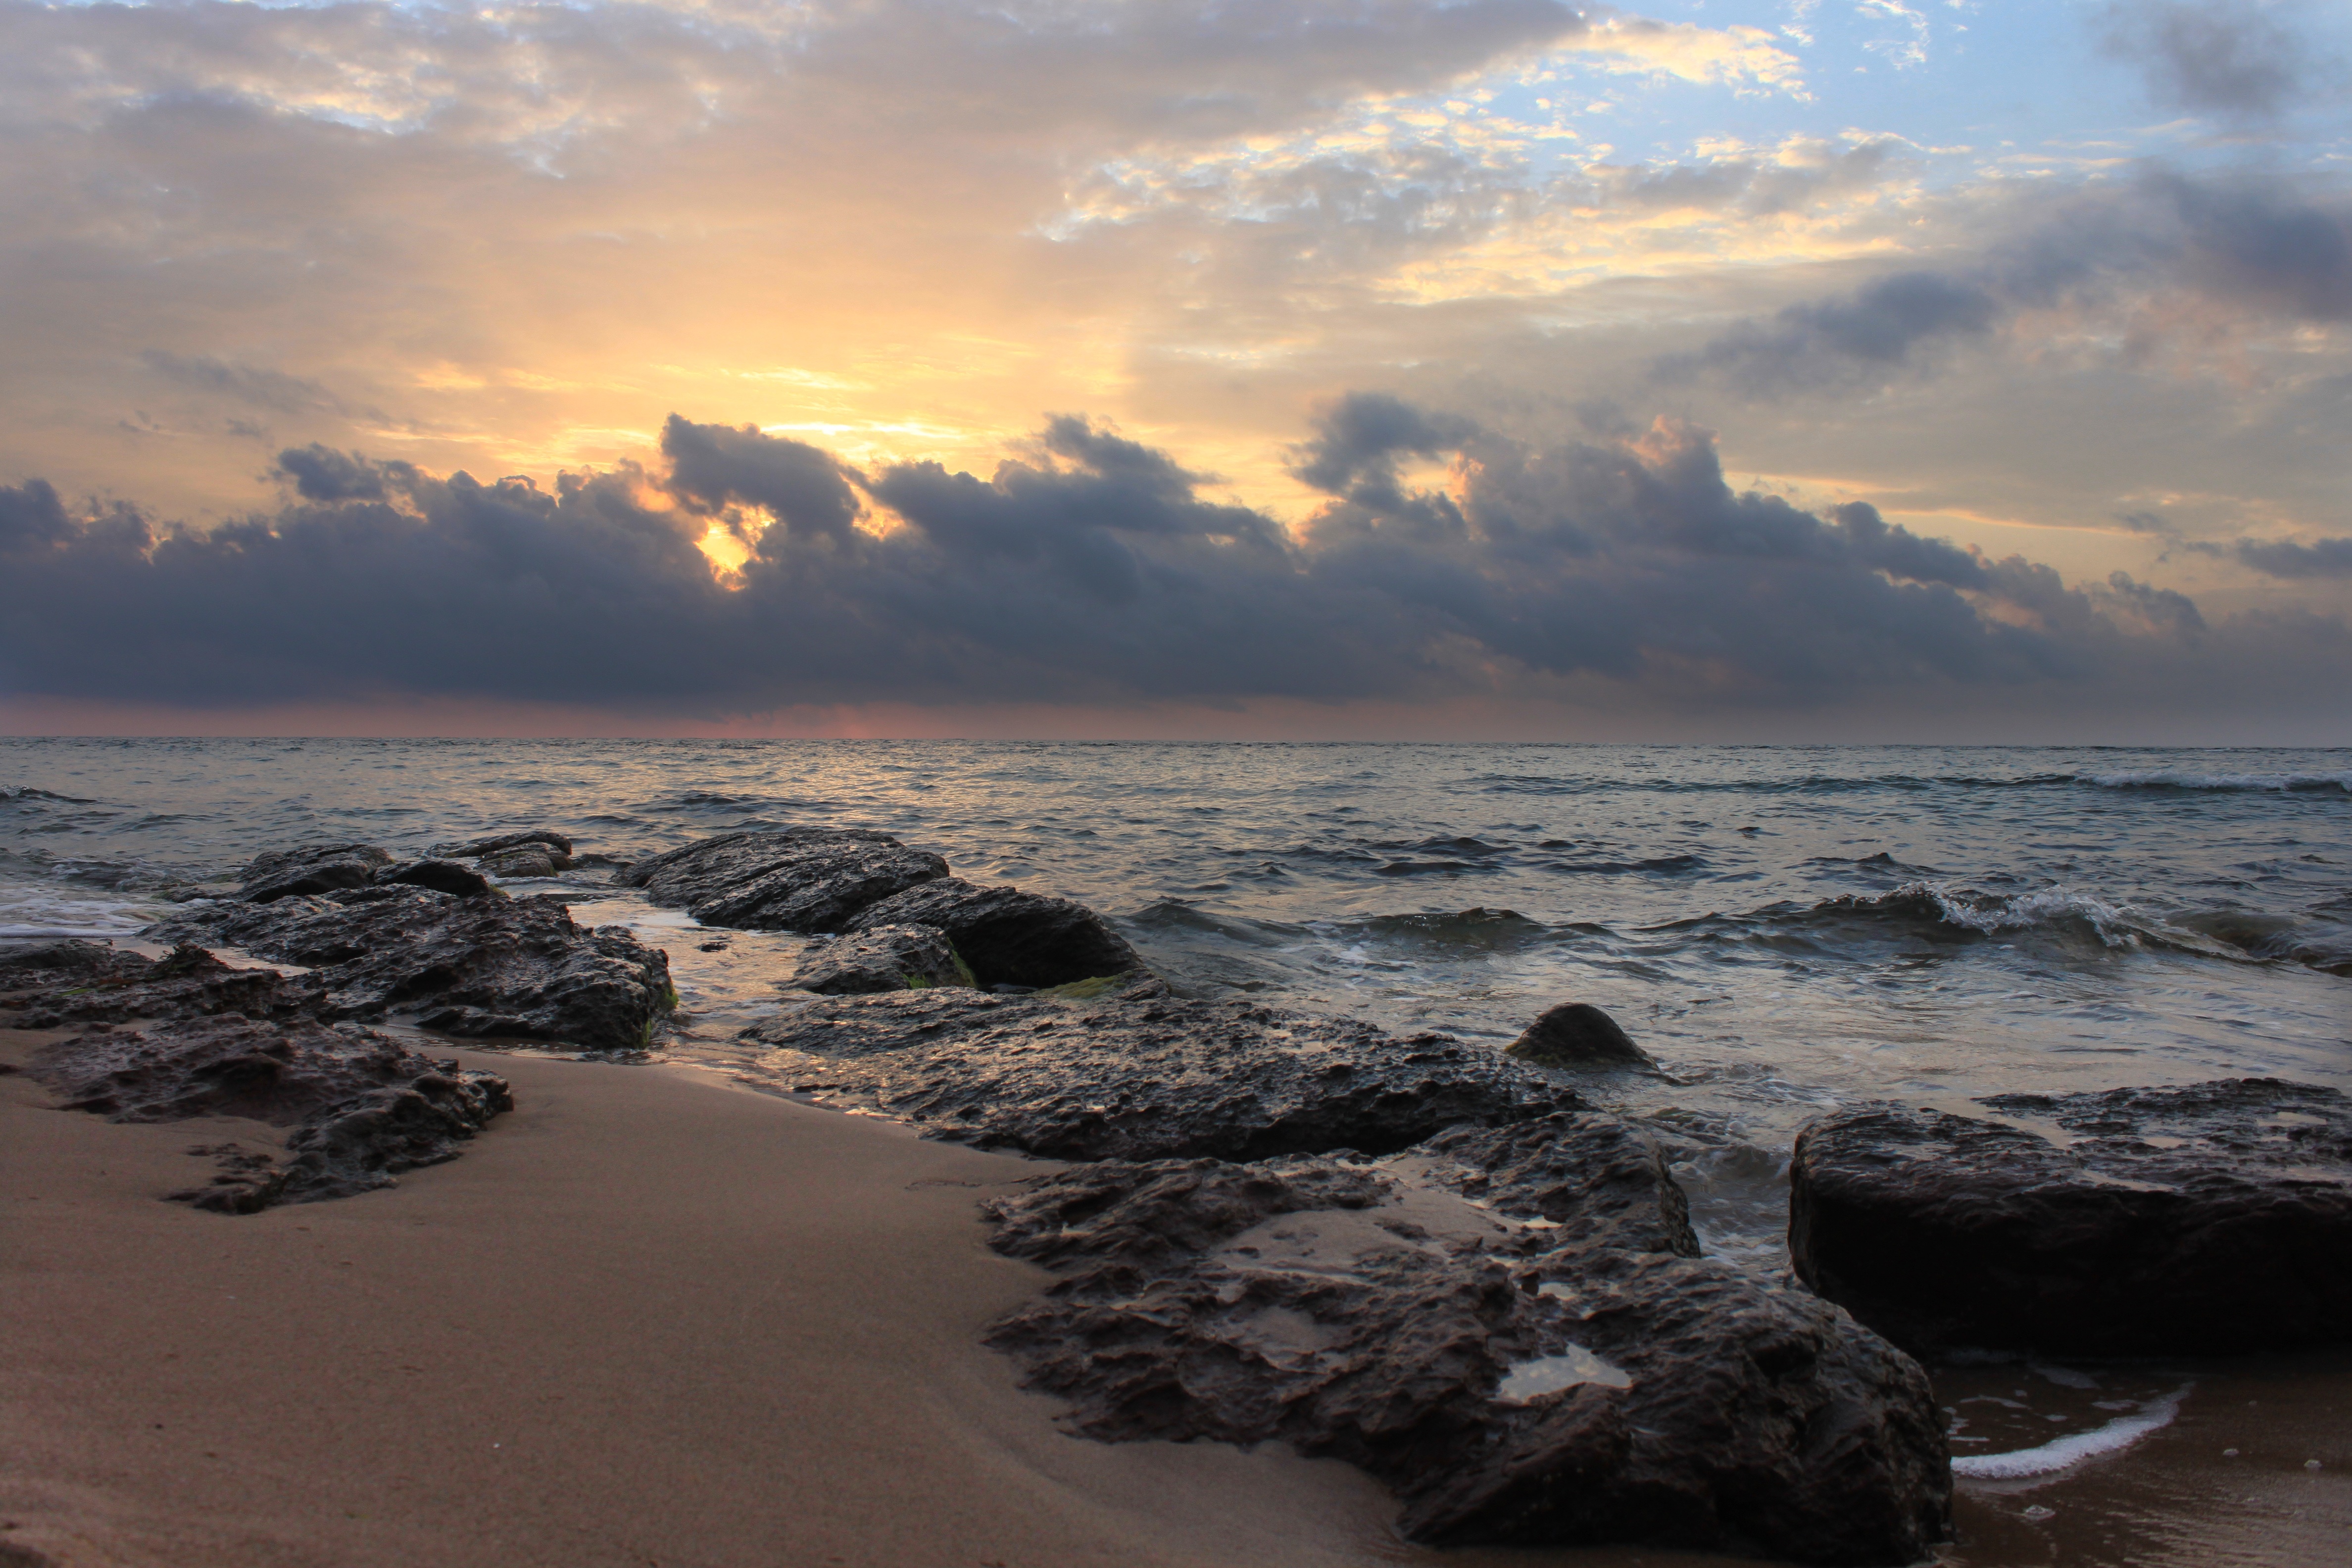
beach, sea, coast, nature, sand, rock, ocean, horizon, cloud, sky, sunrise, sunset, sunlight, morning, shore, wave, dawn, stone, dusk, evening, bay, rocky, material, body of water, turkey, marine, cape, wind wave, bartin